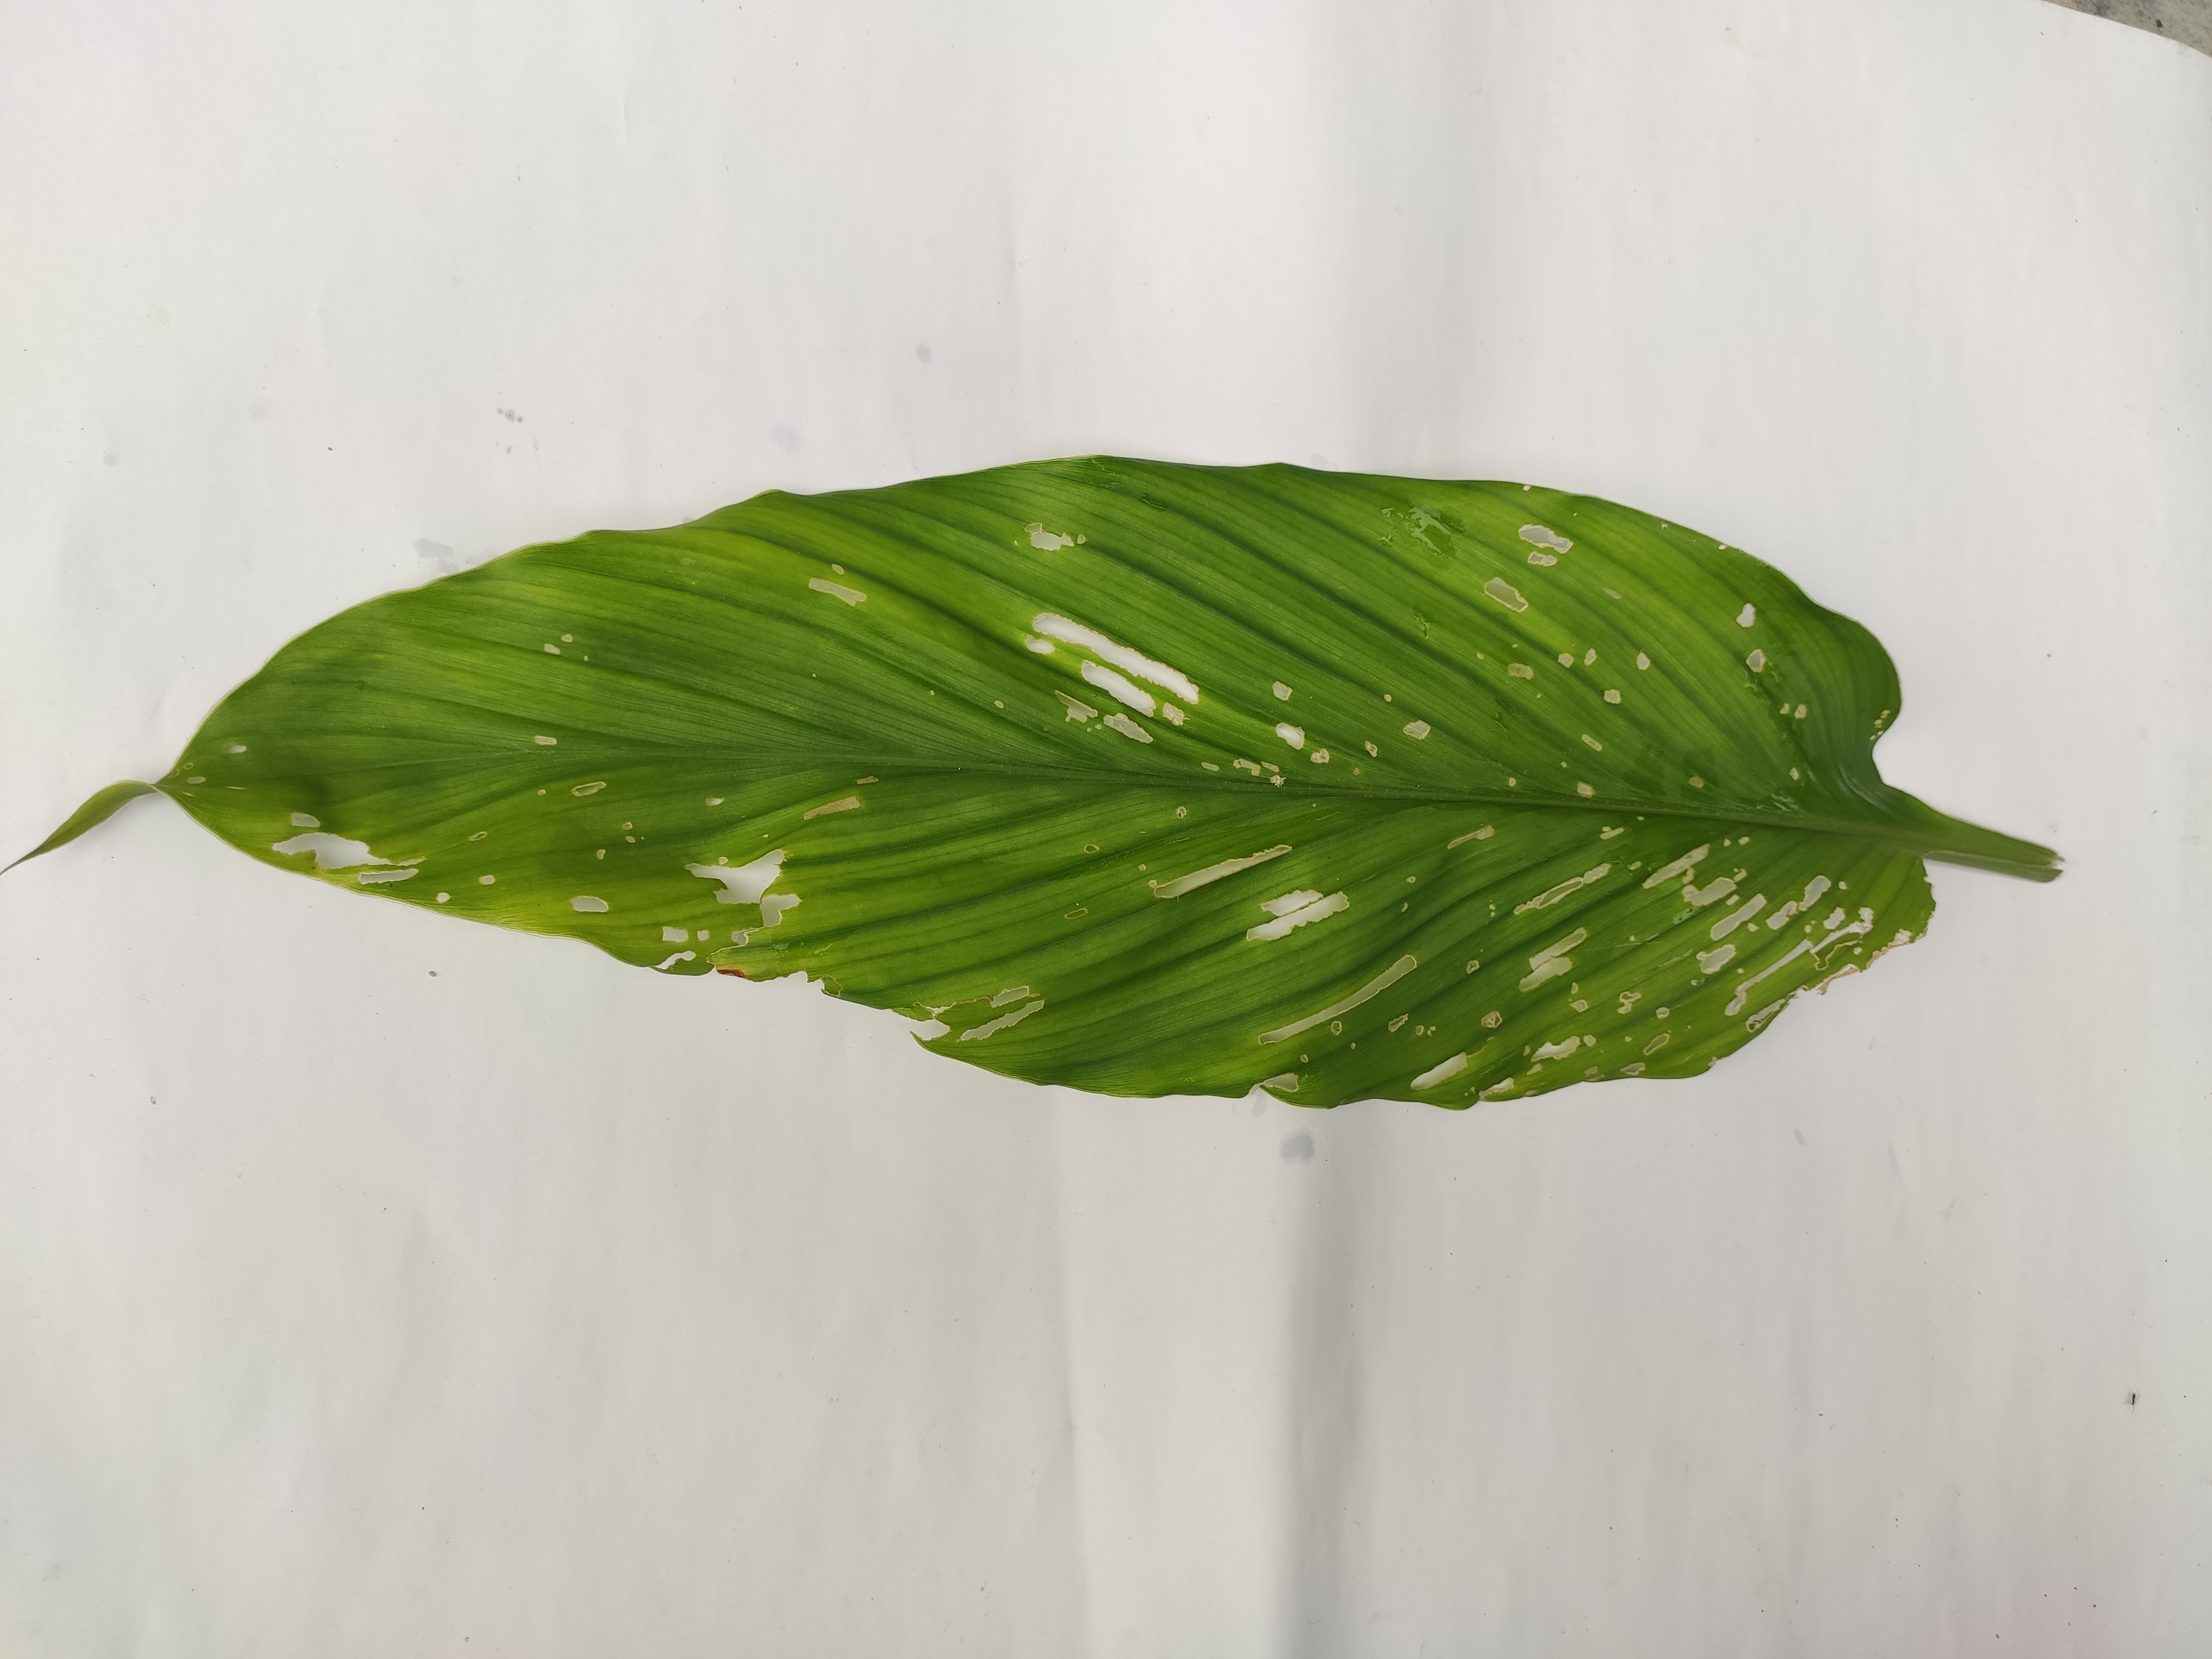
Label: Aphids_Disease